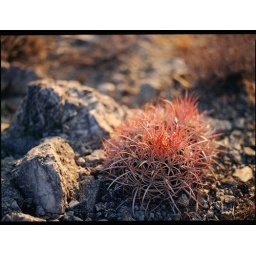
red flower in gold light